Volkswagen GTI Roadster Vision Gran Turismo

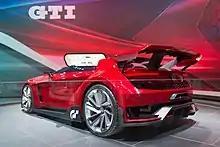
Rear view

The concept car, presented at Worthersee Treffen 2014, originated from another prototype, the Vision GTI, born from a competition created for Volkswagen's young designers and wanted by the Wolfsburg style manager, Klaus Bischoff; this was in response to Sony's invitation to build a Volkswagen that would celebrate the first fifteen years of the driving simulator series Gran Turismo.